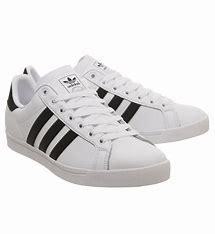
Brand: Adidas
Model: Coast Star